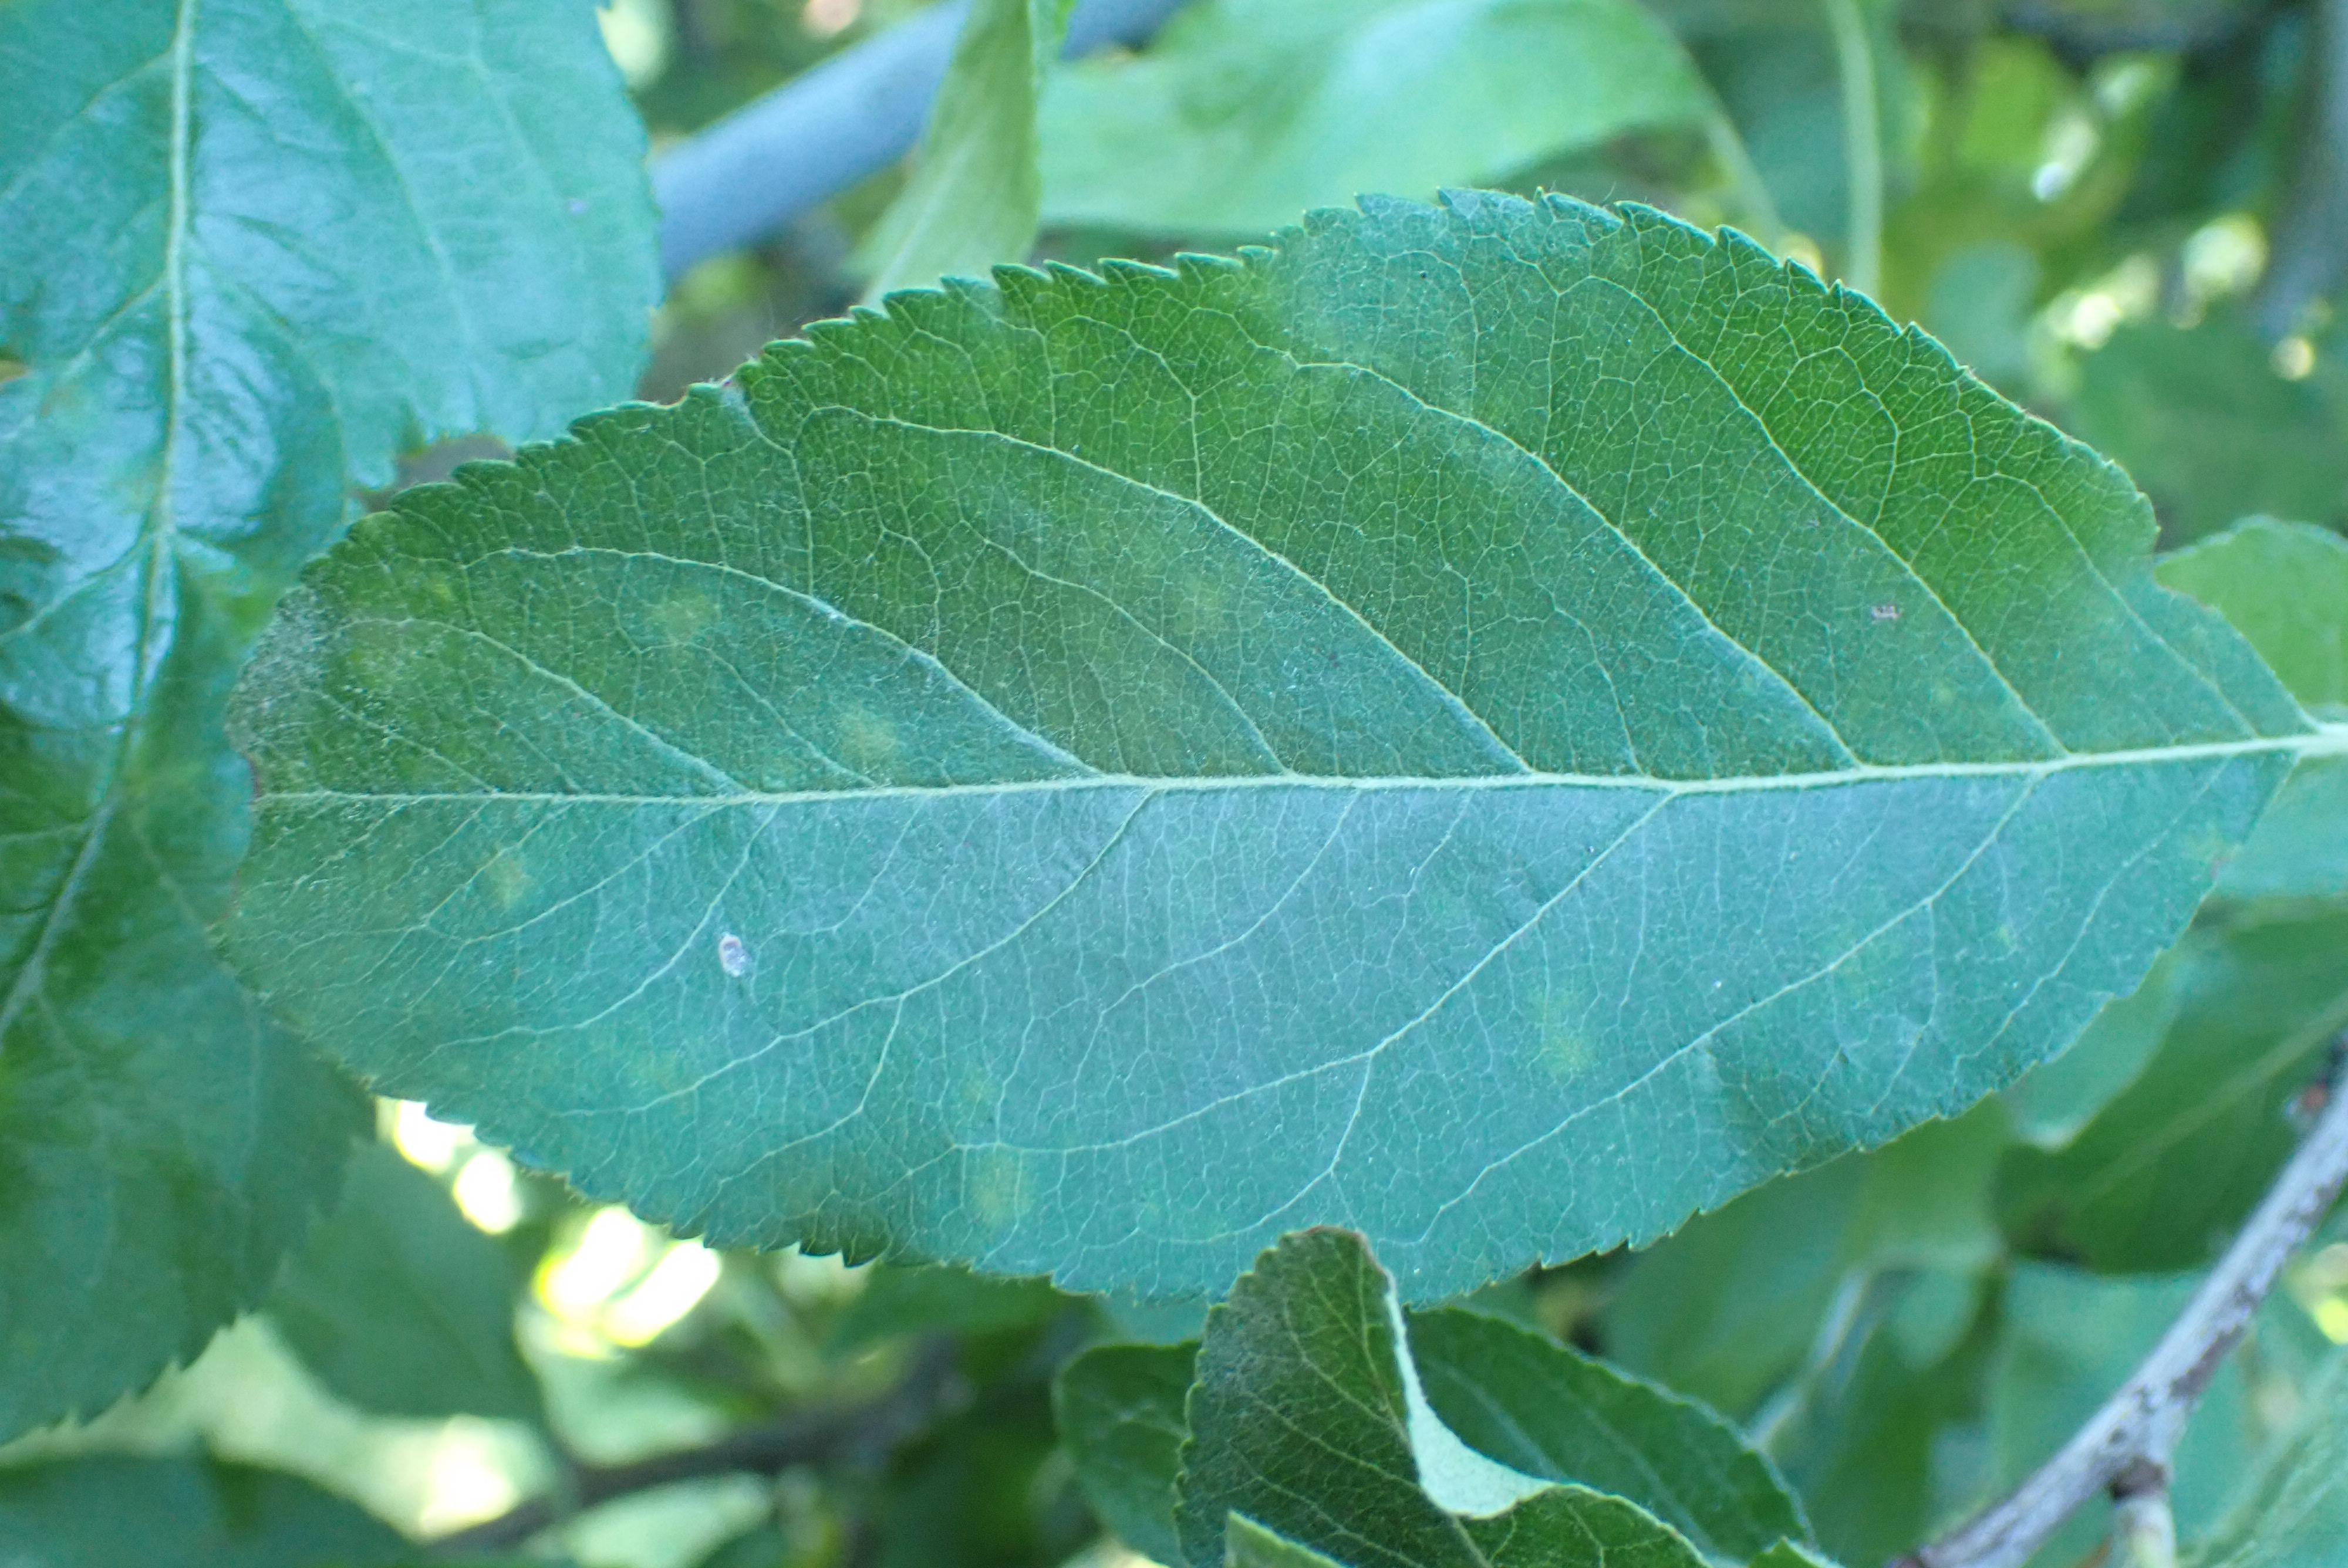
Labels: scab